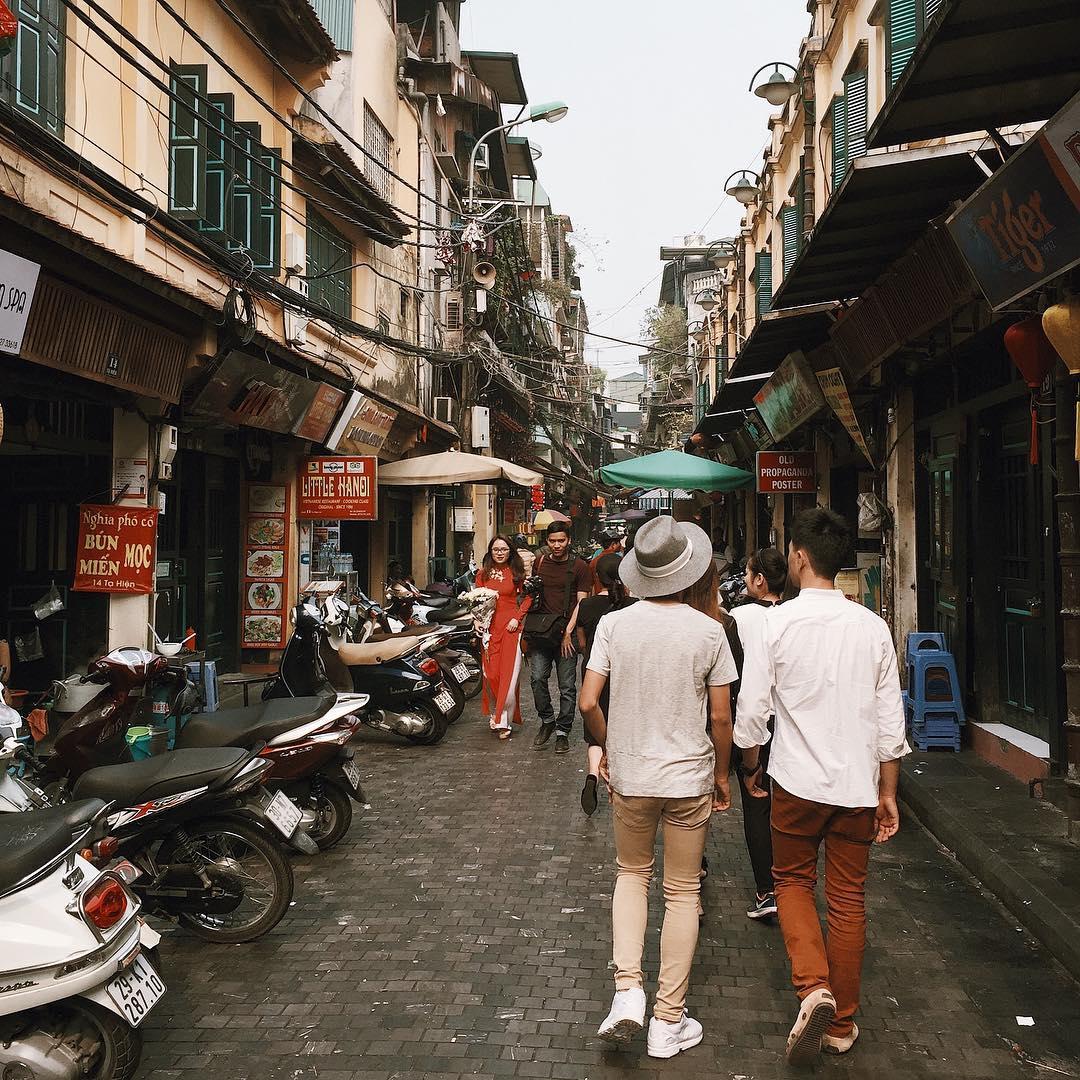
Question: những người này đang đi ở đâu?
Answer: ở trên đường tạ hiện